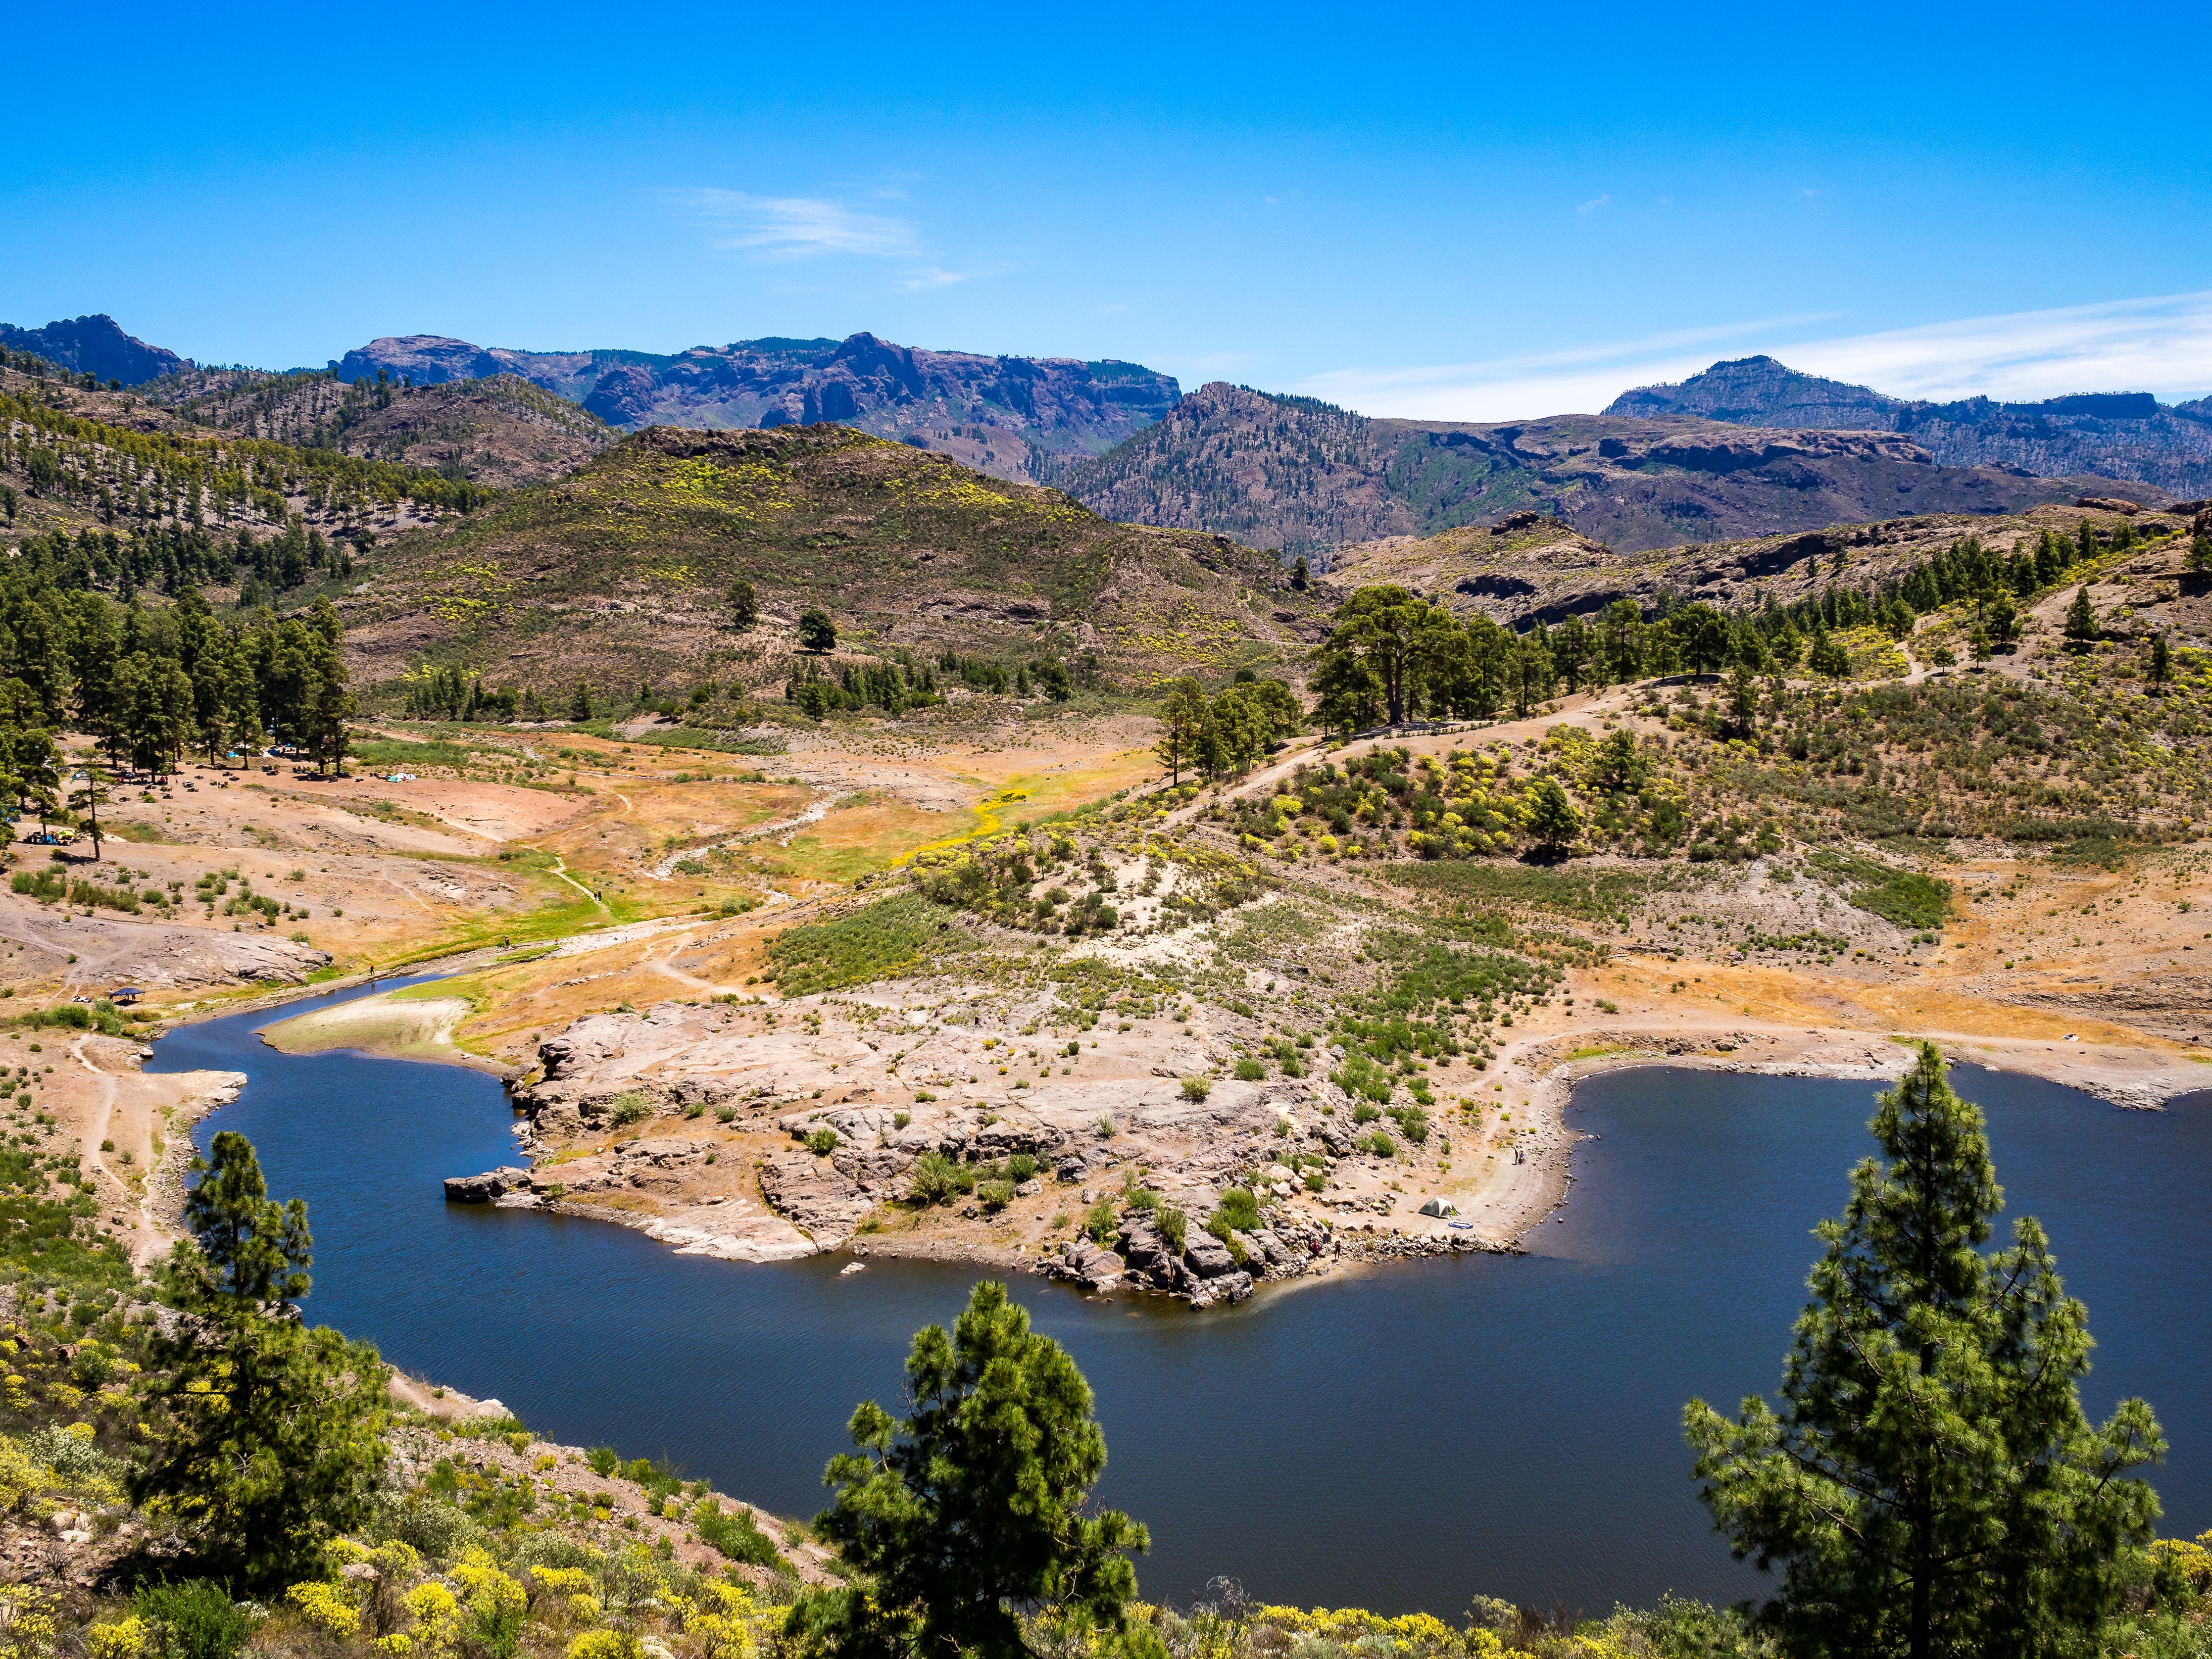
landscape, wilderness, mountain, hill, lake, river, valley, mountain range, park, reservoir, national park, plateau, see, bergsee, landschaft, berge, gebirge, loch, himmel, grancanaria, landform, tarn, aerial photography, natural environment